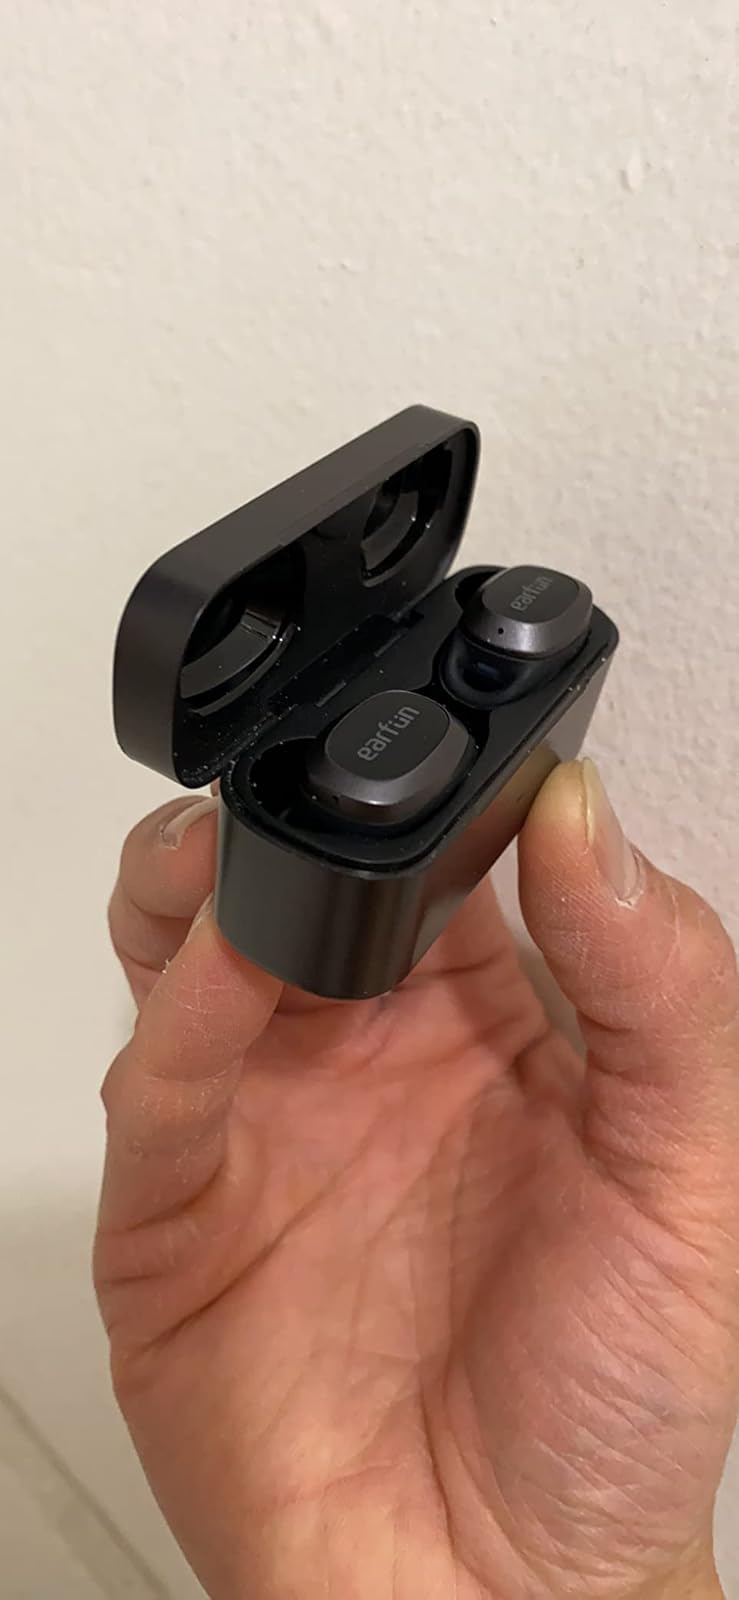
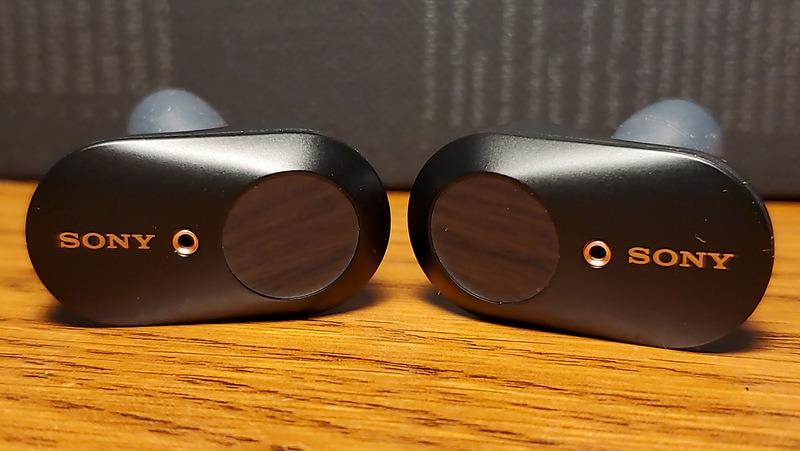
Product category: earbuds
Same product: no